Serbia national rugby union team

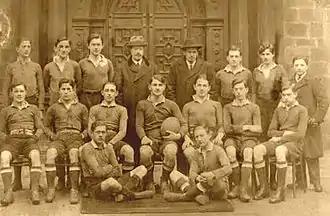
A Serbian Rugby Team, 1918

The first known rugby players from Serbia were Serbian students in George Heriot's School in Edinburgh, Scotland during the First World War. On March 9th, 1918, they played their first unofficial international game, in front of 10,000 spectators, against a British Dominions VII and won by eight points to three. Notable players from this period included Toma Tomić from Leskovac, Dimitrije Dulkanović from Ćuprija, and Danilo Pavlović from Prokuplje.